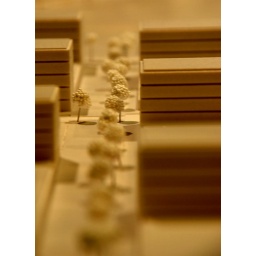
a tree against a forest